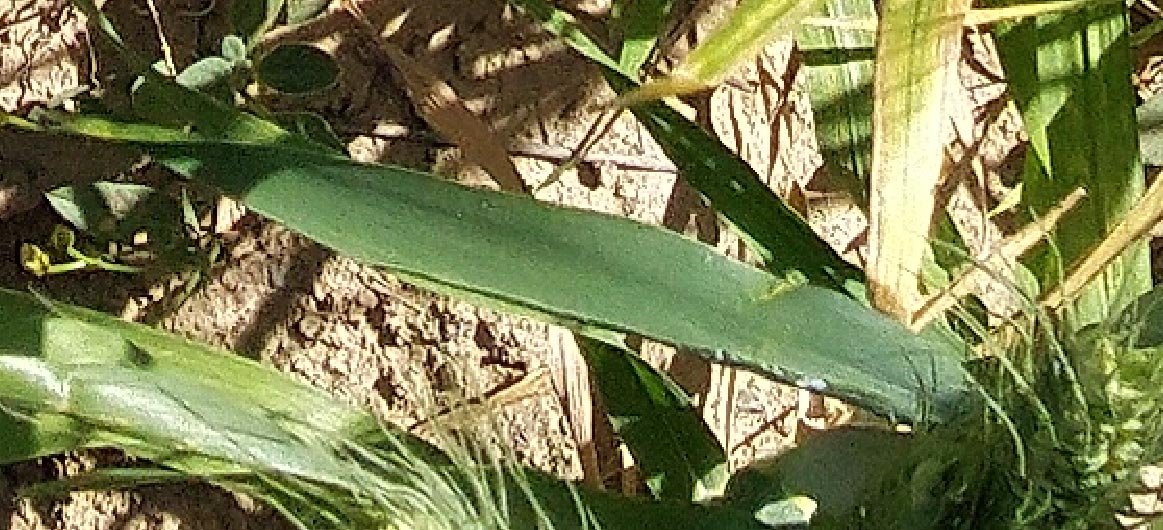
Label: Wheat___Healthy